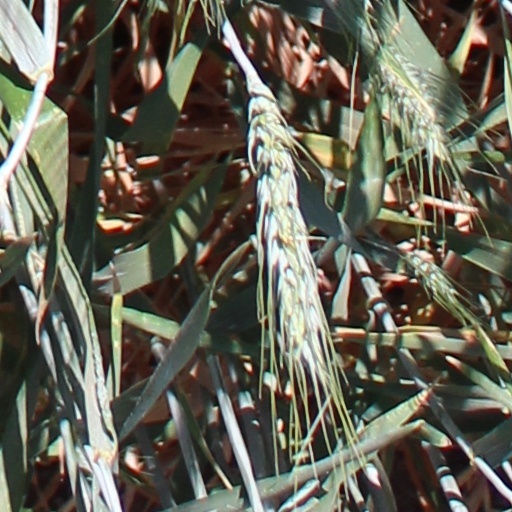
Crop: wheat